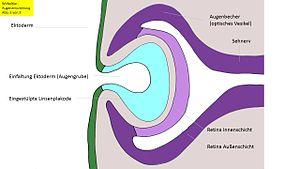
Le développement de l'œil des vertébrés est la genèse et la formation structurelles et fonctionnelles de leurs organes de la vision. L'étude de ces processus est une partie de la biologie du développement. L'œil des vertébrés présente des différences très notables dans sa construction et ses performances, dépendantes de l'espèce, tandis que les phases de sa genèse présentent des similitudes fondamentales. Vu son processus de développement, l'œil des vertébrés est un exemple modèle pour un organe formé par un enchaînement de déclenchements contrôlés génétiquement. Ces inductions y sont tellement étroitement liées que les diverses composantes de l'œil — comme par exemple le cristallin, la cornée et la rétine — se tiennent en relation rigoureusement ordonnée et réciproque en fonction des étapes du développement, et apparaissent ainsi comme un système global. Les critiques de l'évolution ont longtemps supposé que ces parties n'auraient pu apparaître qu'indépendamment les unes des autres, et par suite ne pourraient se développer qu'indépendamment dans l'ontogénèse. Les découvertes sur le développement de l'œil ont montré que cette façon de voir est maintenant dépassée.